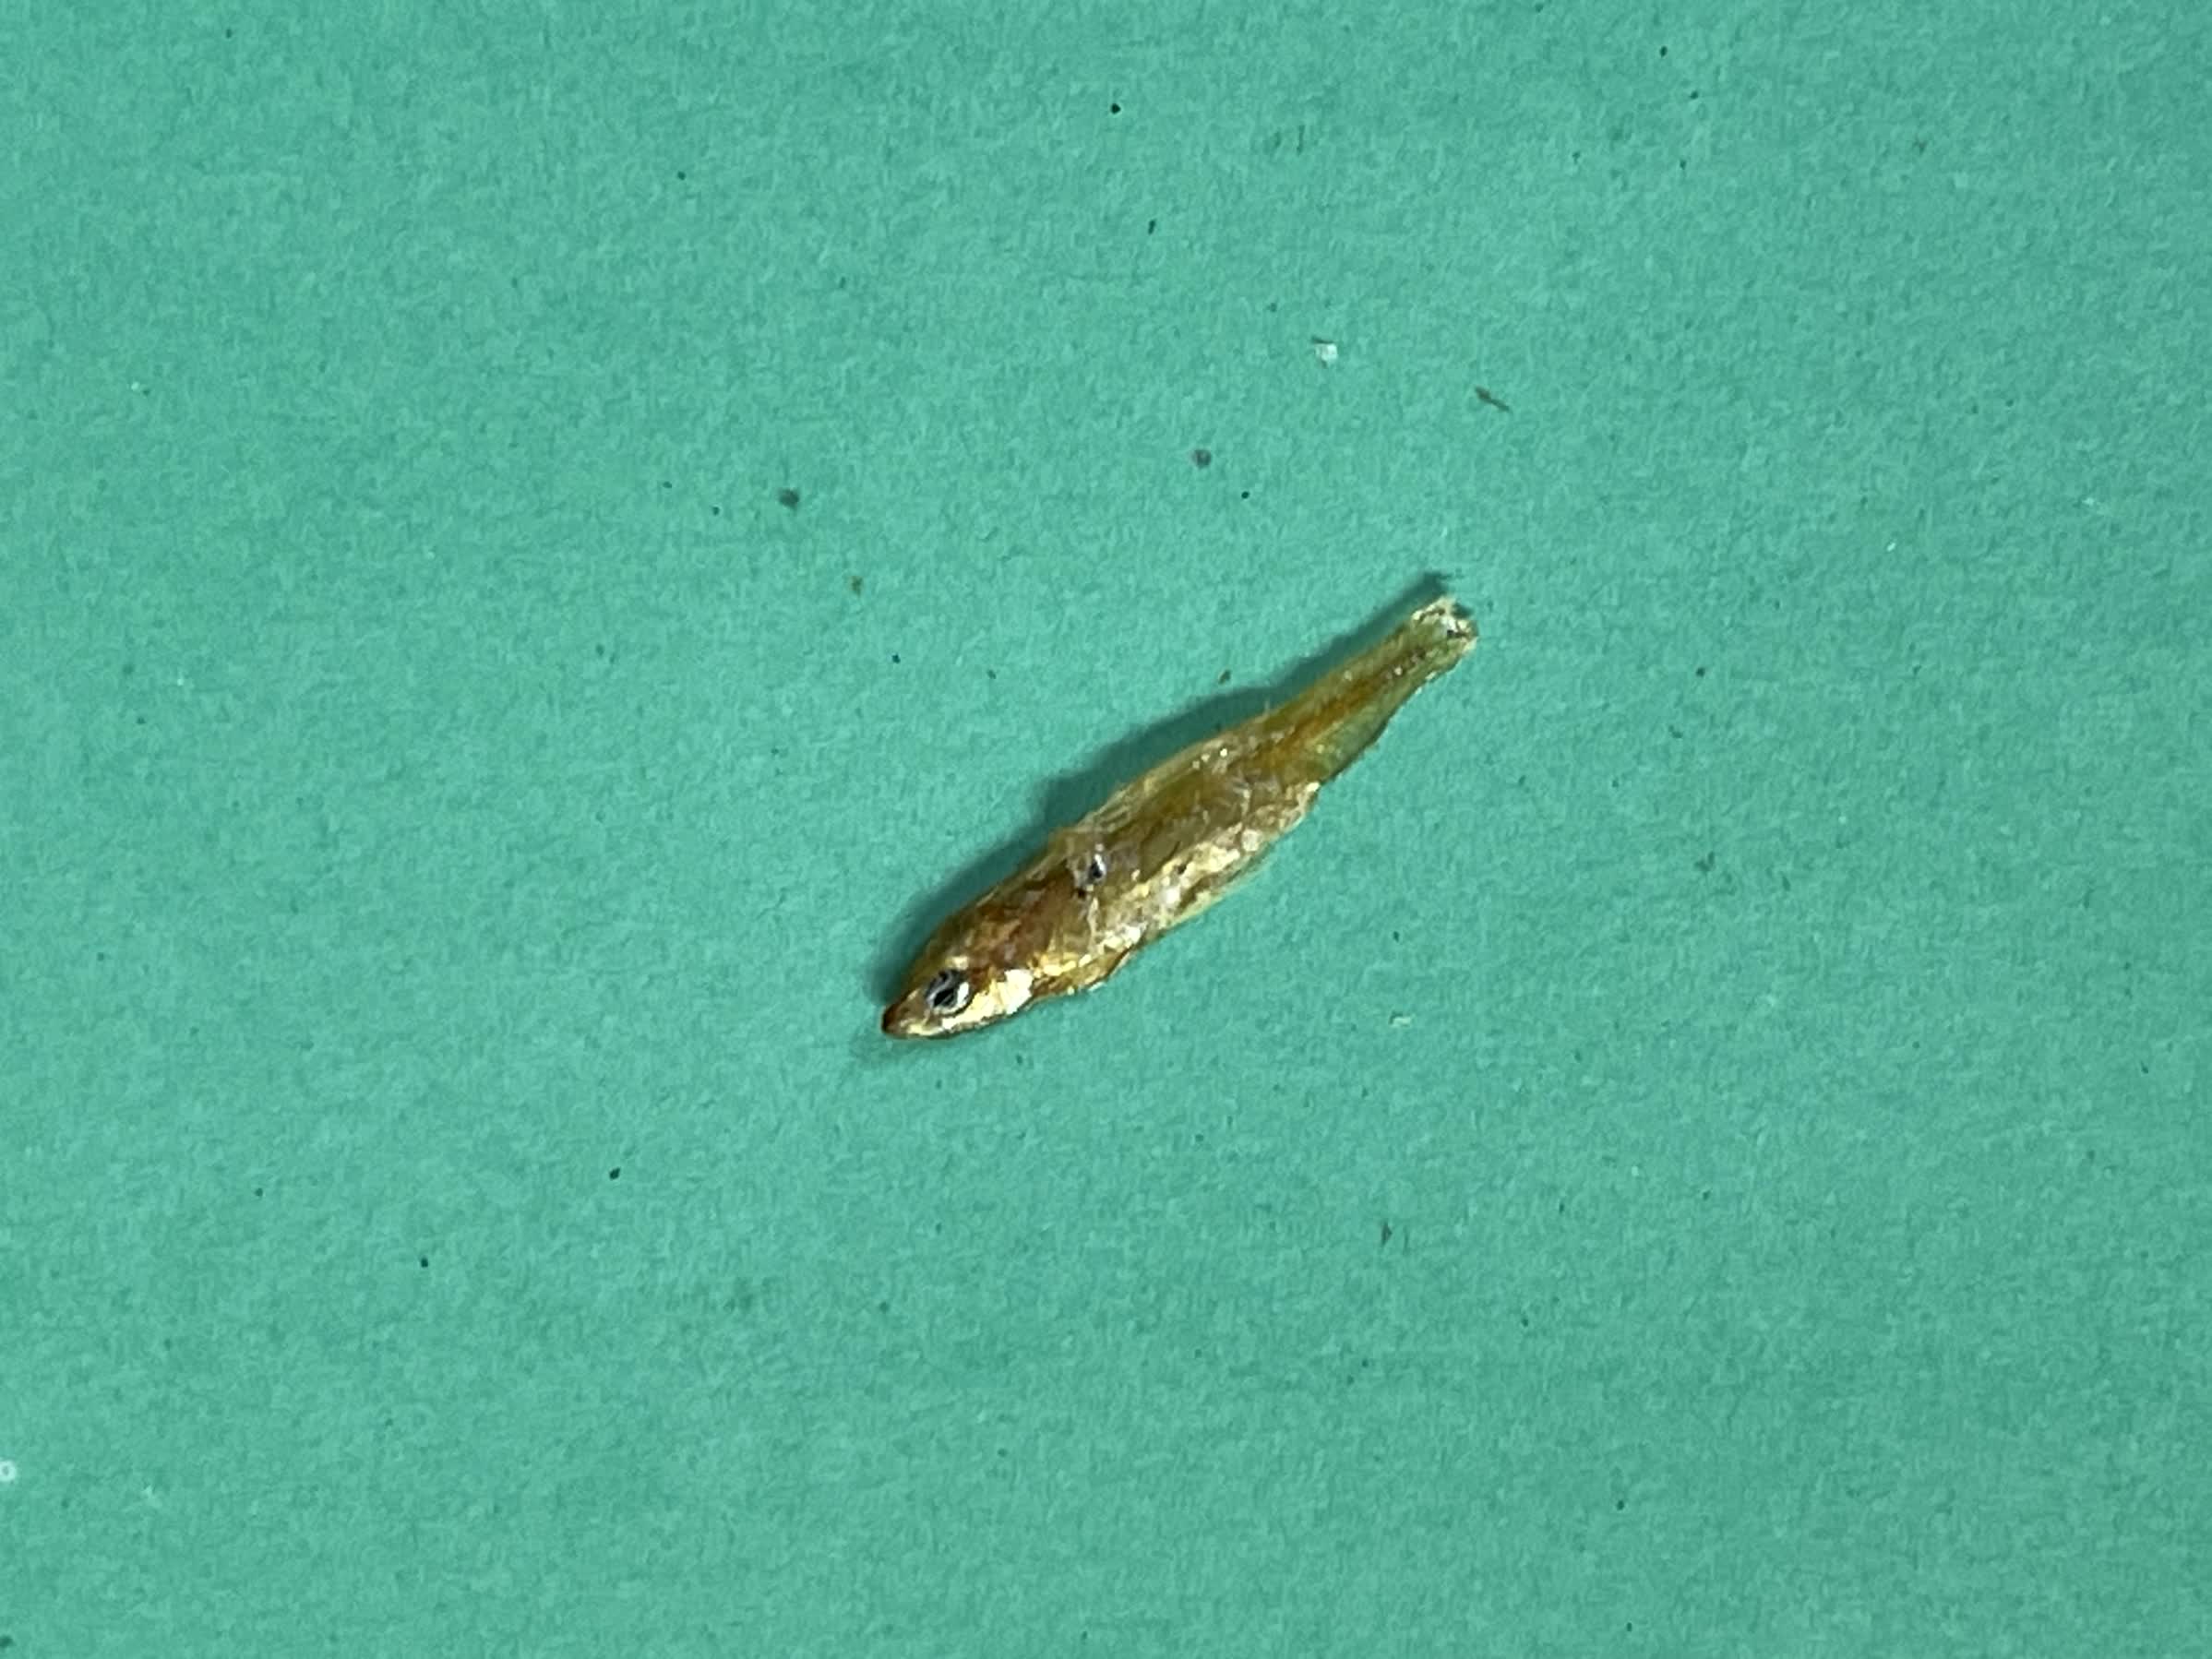
Species: kachki